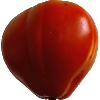
Label: Tomato 1